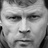
Emotion: sad